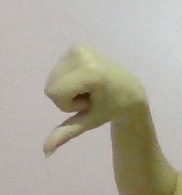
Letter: waw